UGC 477

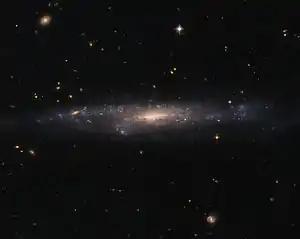
The low surface brightness (LSB) galaxy UGC 477 imaged by the Hubble Space Telescope

UGC 477 is a low surface brightness (LSB) galaxy, located in the Pisces constellation. It is located over 110 million light years away. At around 100,000 light years across, it is similar in size to the Milky Way galaxy. The earliest known reference to this galaxy comes from part 2 of the Morphological Catalogue of Galaxies, published in 1964, where it is listed as MCG +03-03-002.